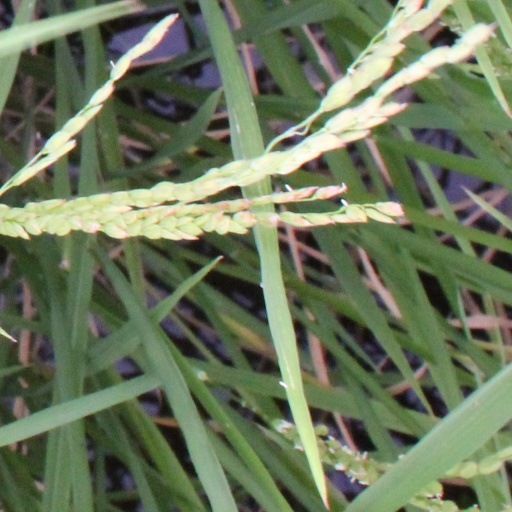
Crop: rice